Echopraxia (novel)

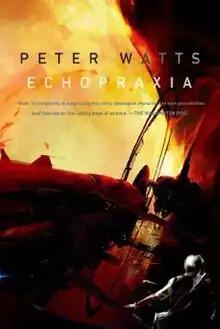

Echopraxia is a hard science fiction novel by Canadian writer Peter Watts. It is a "sidequel" to his 2006 novel, "Blindsight", and the two novels make up the "Firefall" series.